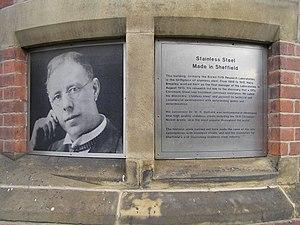
Harry Brearley était un métallurgiste anglais. On lui doit l'invention en 1913 du rustless steel qui sera plus tard rebaptisé acier inoxydable.